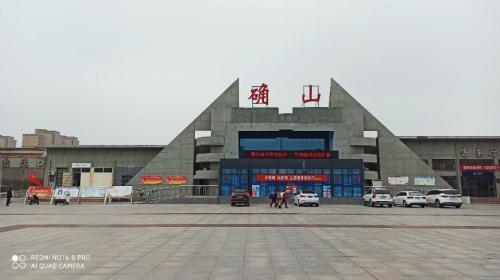
地标名称：确山站
所在城市：驻马店市·确山县